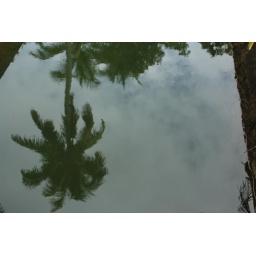
Coconut tree reflection in water